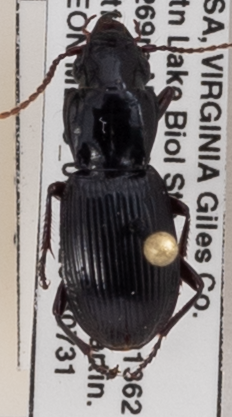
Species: Pterostichus rostratus
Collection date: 2018-07-31
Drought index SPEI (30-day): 0.41
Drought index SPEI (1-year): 0.428
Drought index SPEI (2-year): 0.476